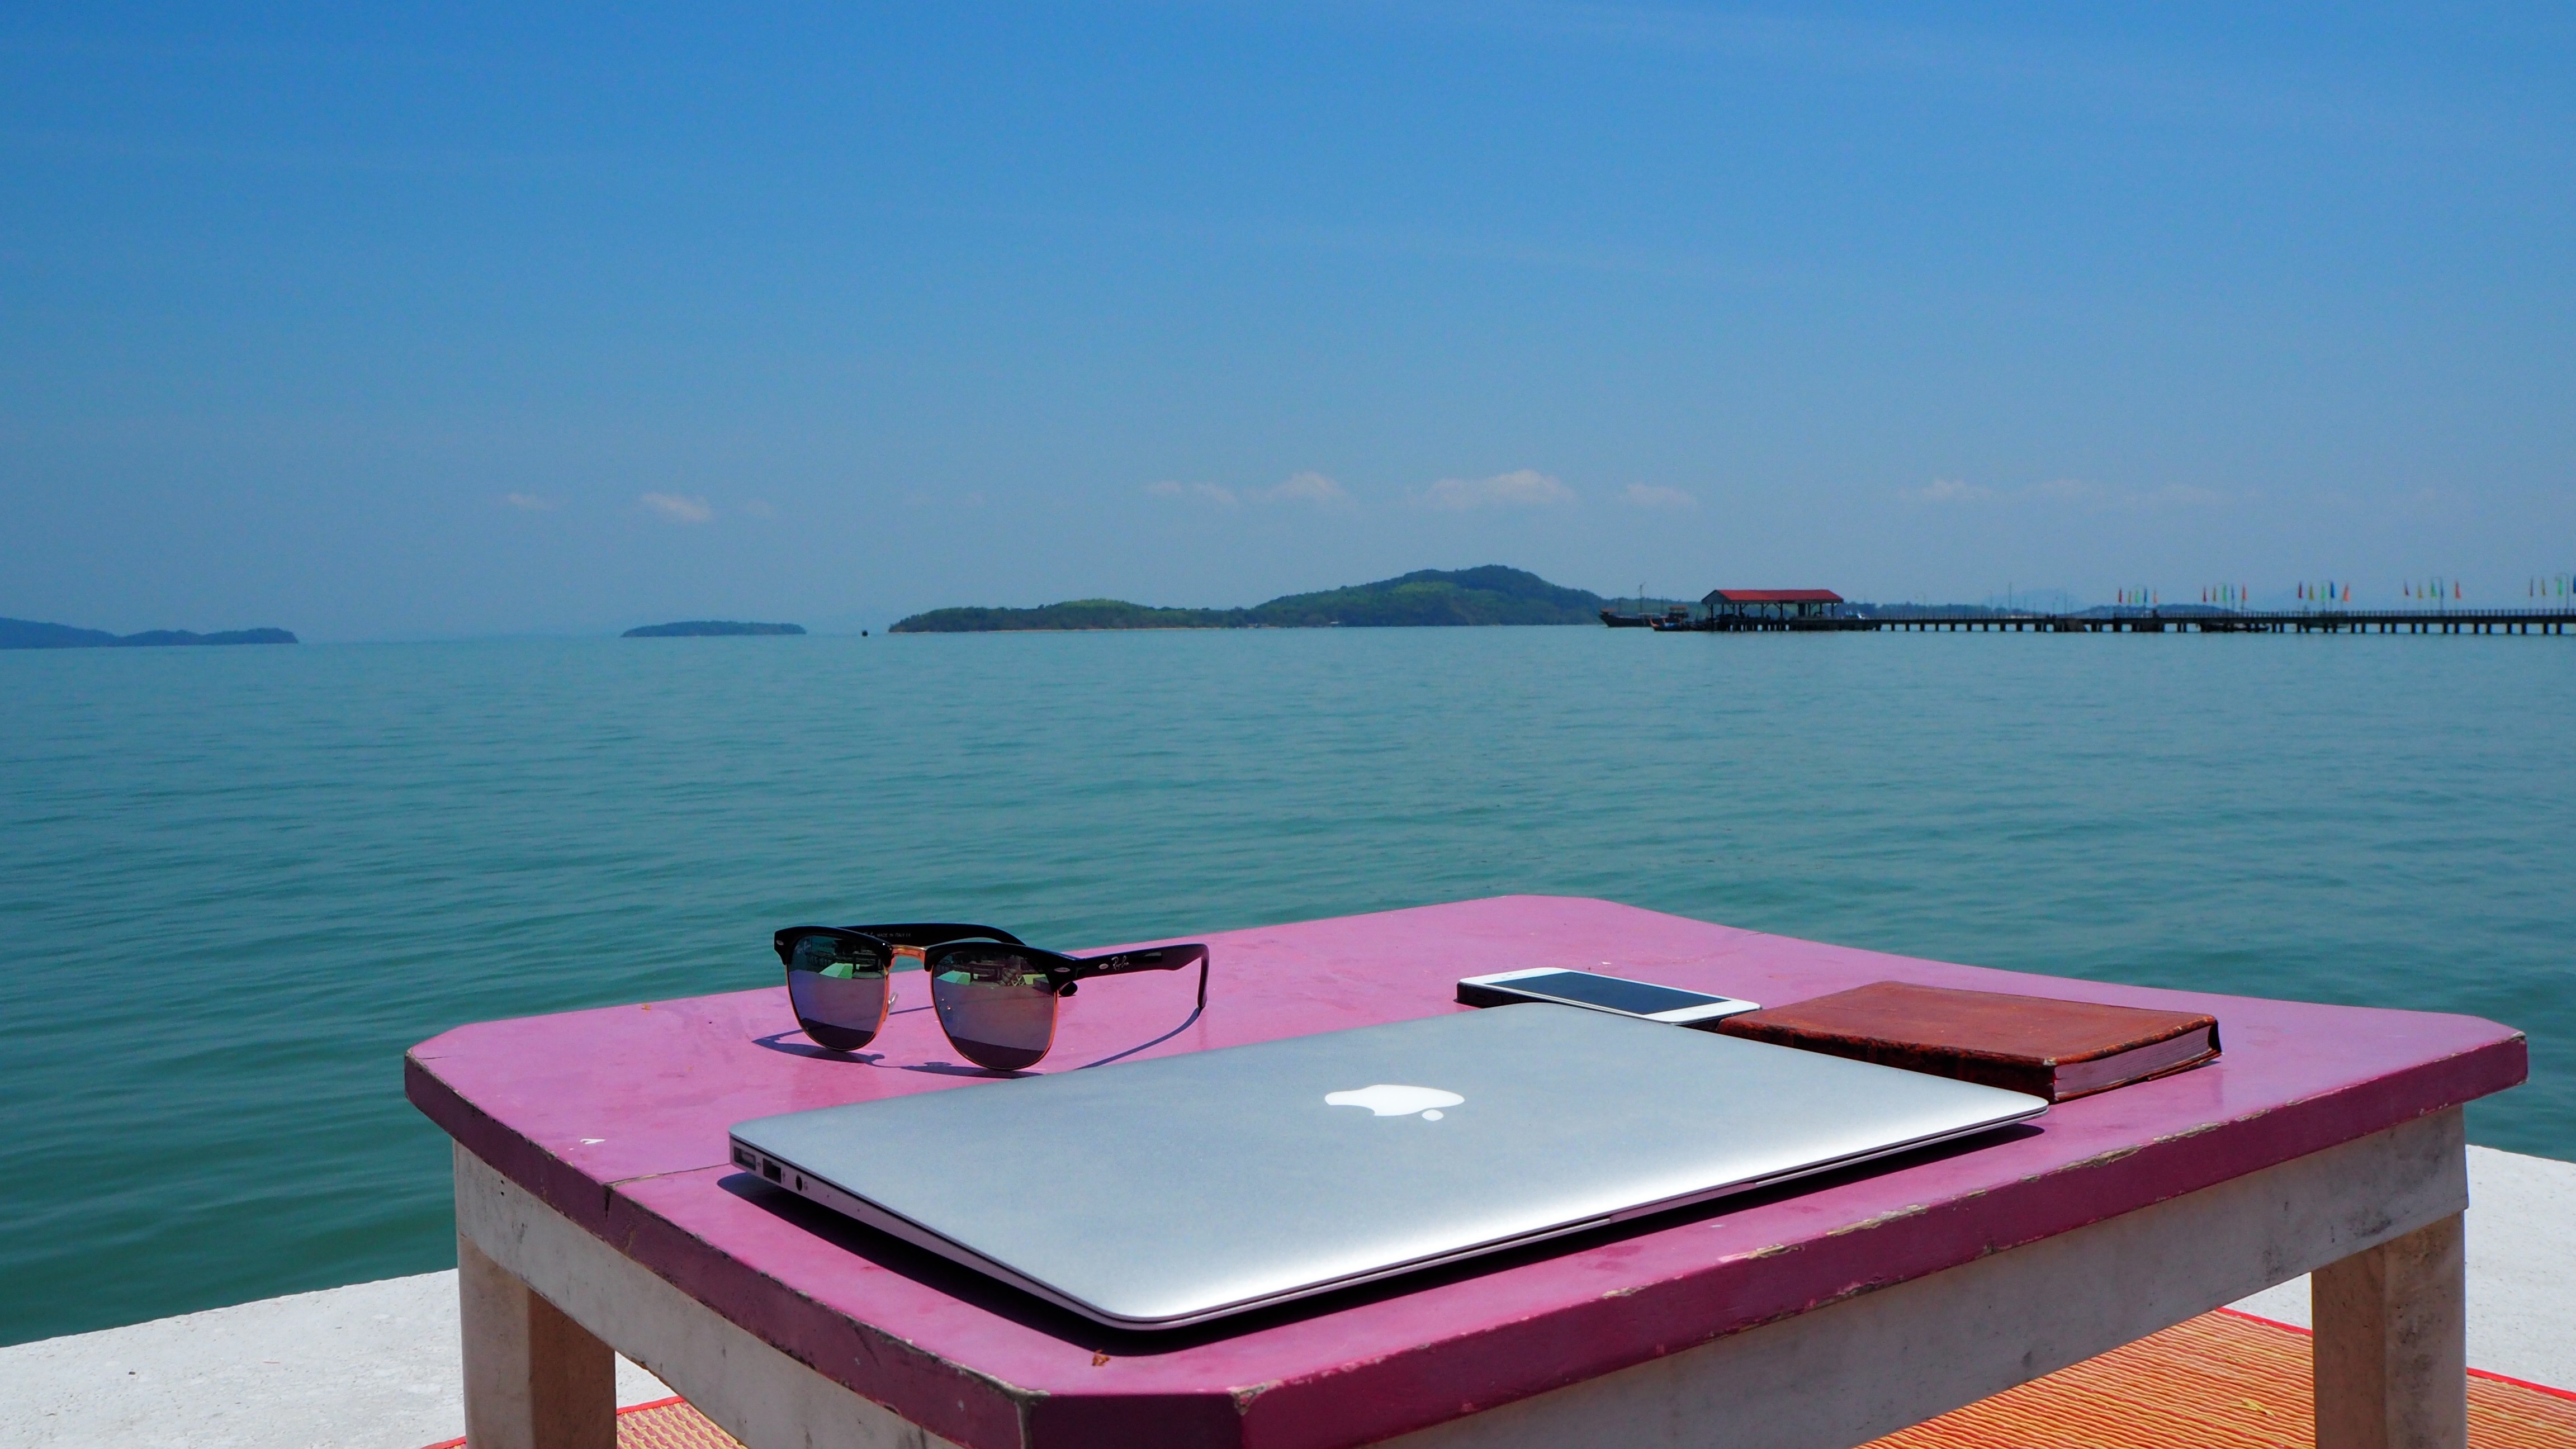
laptop, sea, boat, vacation, vehicle, paradise, swimming pool, bay, island, asia, furniture, leisure, thailand, digital nomad, koh lanta, no office, thai office, laptop lifestyle, remote work, remote job